Esha Gupta

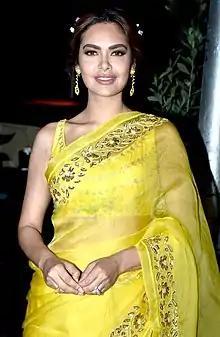
Femina Miss India International 2009

]]Esha Gupta (born 28 November 1985) is an Indian actress, model, and beauty pageant titleholder. She works in Hindi films. She was crowned Femina Miss India International 2007 and represented India at Miss International 2007. She made her acting debut with the crime thriller "Jannat 2" (2012) receiving a Filmfare Award for Best Female Debut nomination.